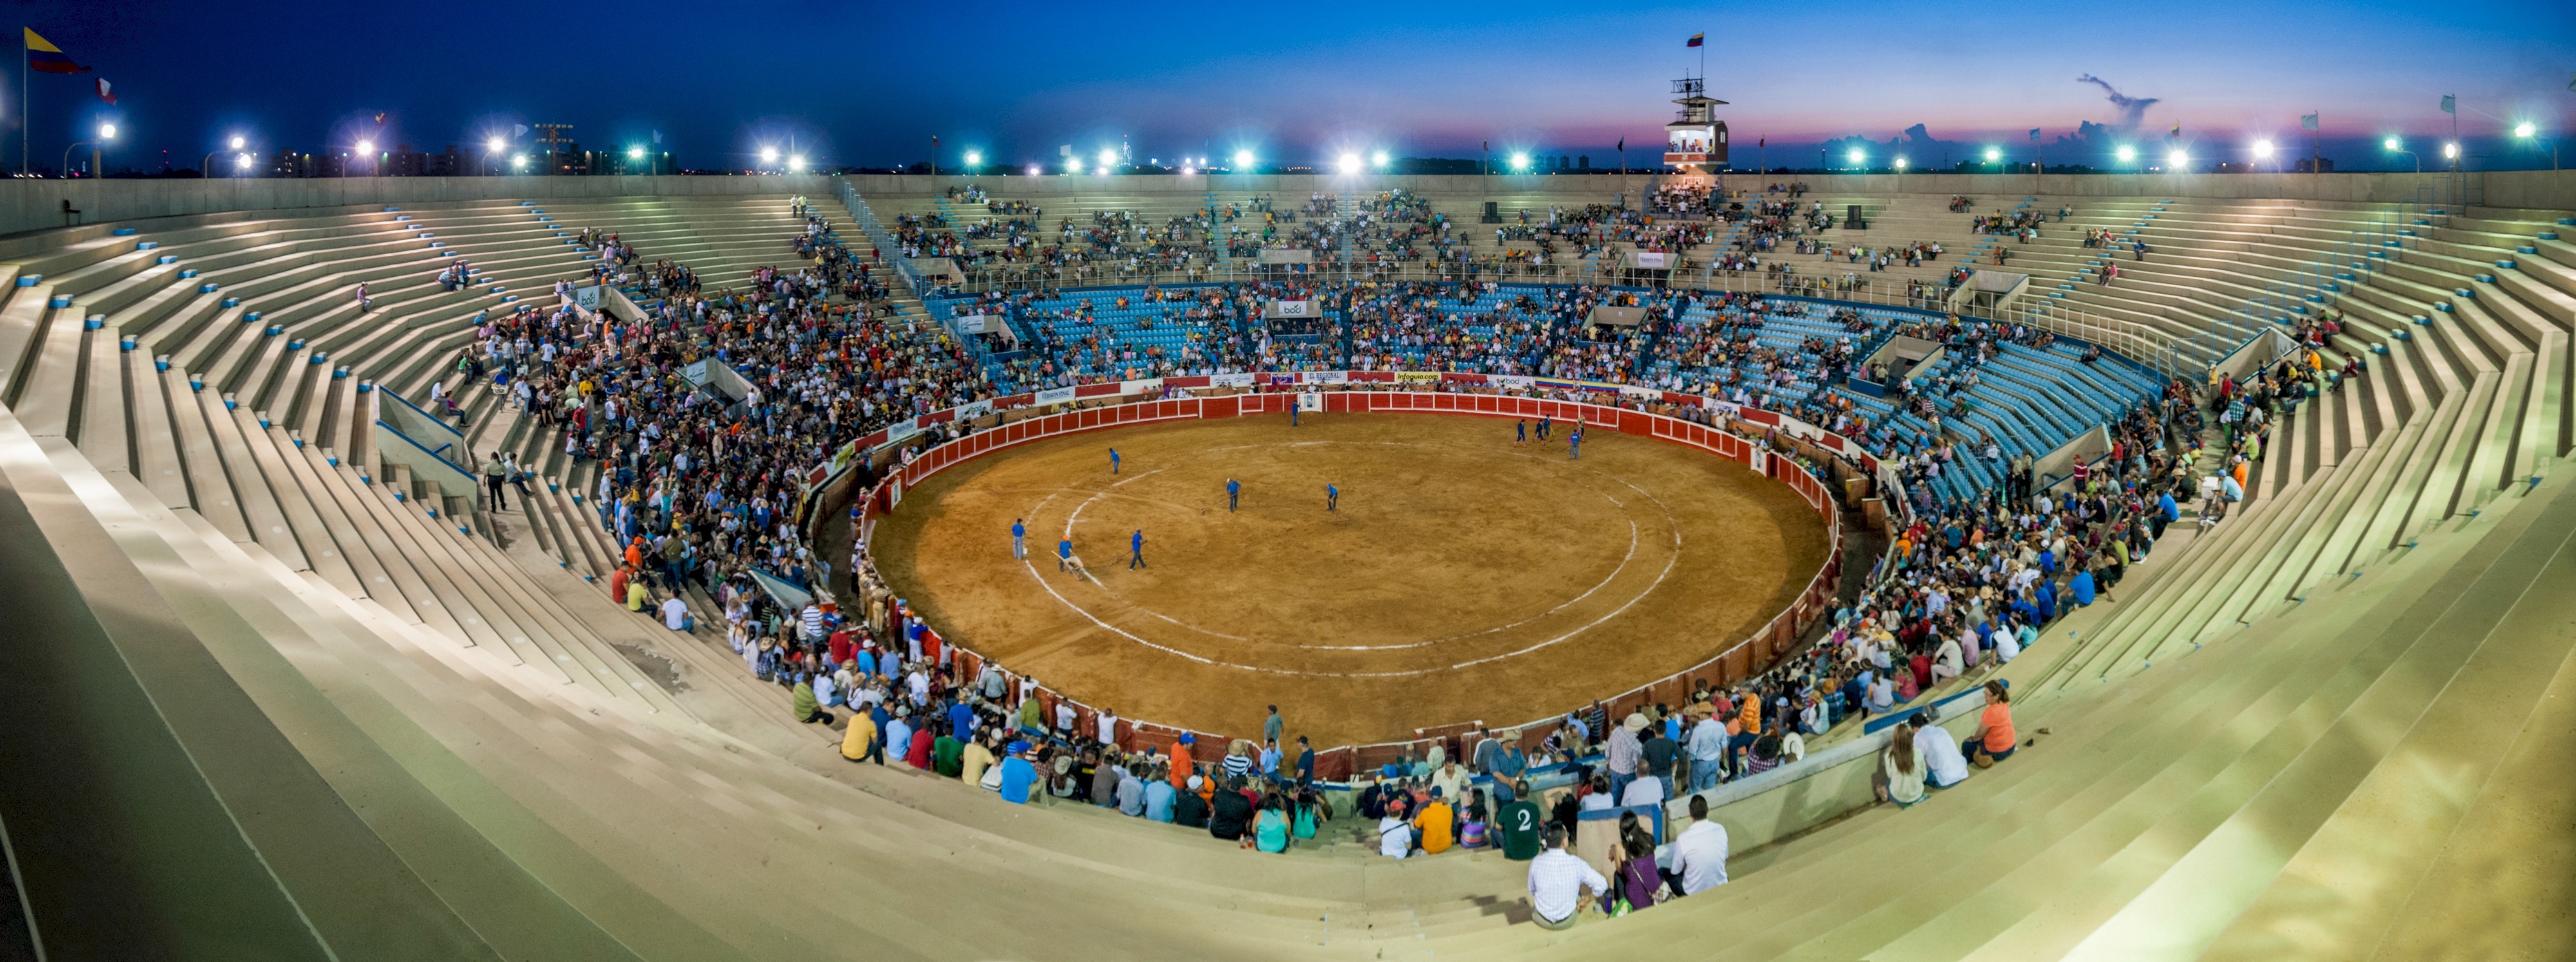
structure, people, crowd, panorama, dusk, stadium, fight, bull, competition, arena, humans, animals, venezuela, culture, bullring, event, sporting, baseball park, maracaibo, geographical feature, atmosphere of earth, sport venue, soccer specific stadium, music venue, bull ring, plaza de toros